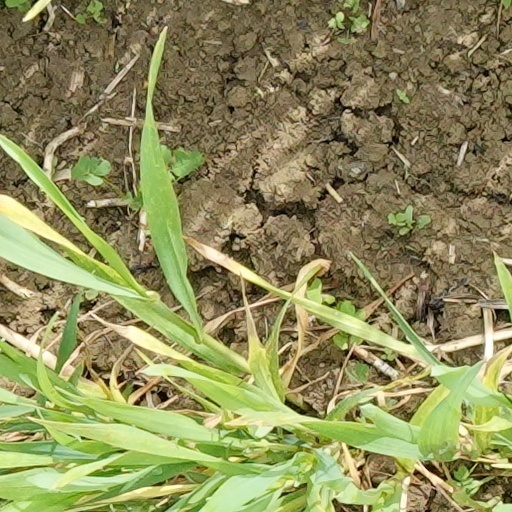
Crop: wheat